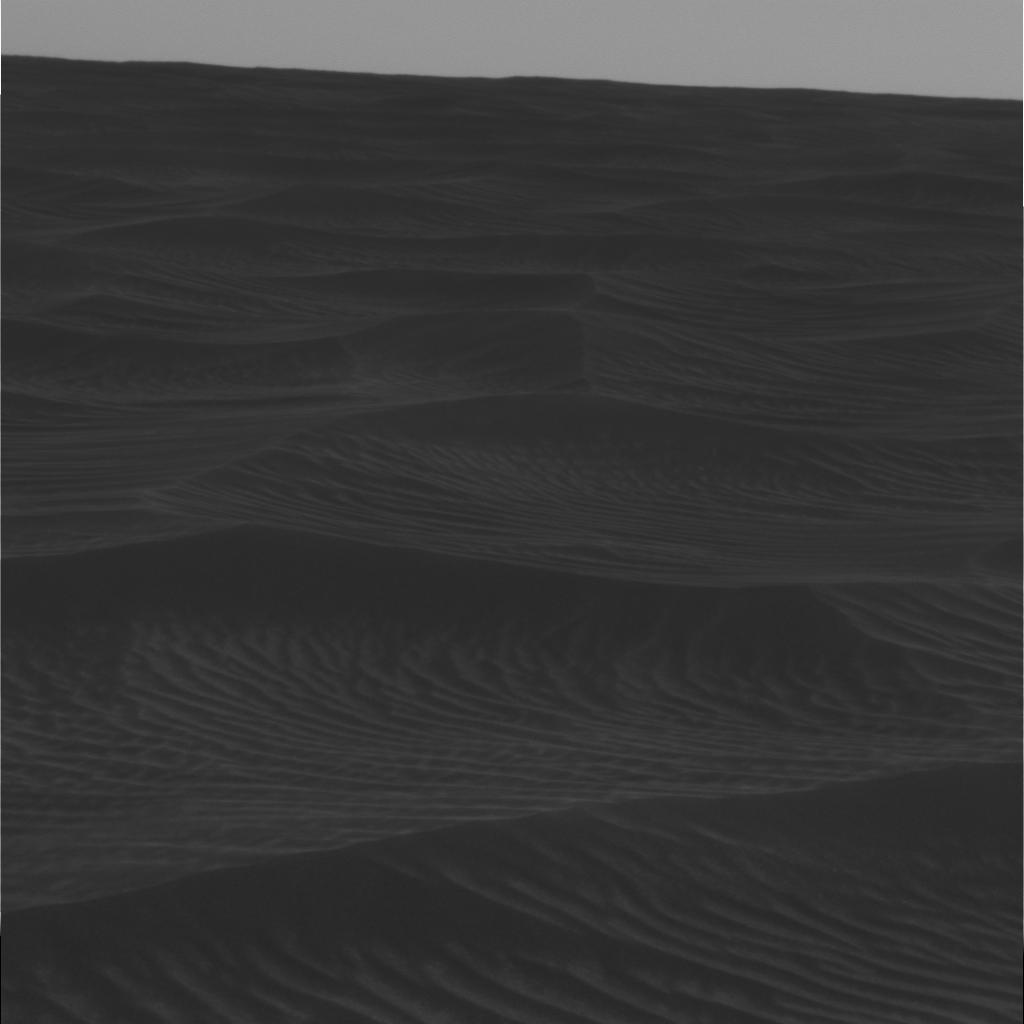
Surface features visible: Dunes/Ripples, Soil, Distant Vista, Sky